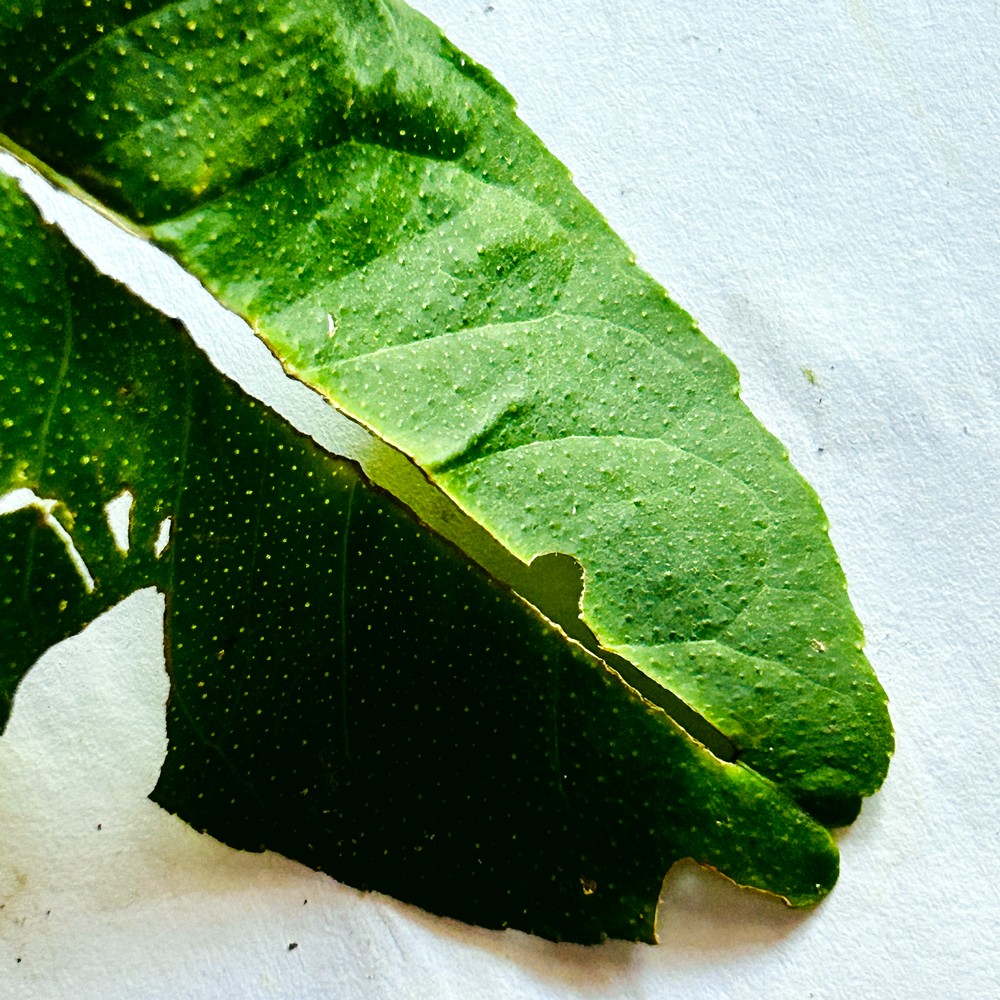
Label: Deficiency Leaf